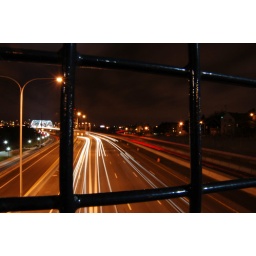
India Pt Park cross over bridge